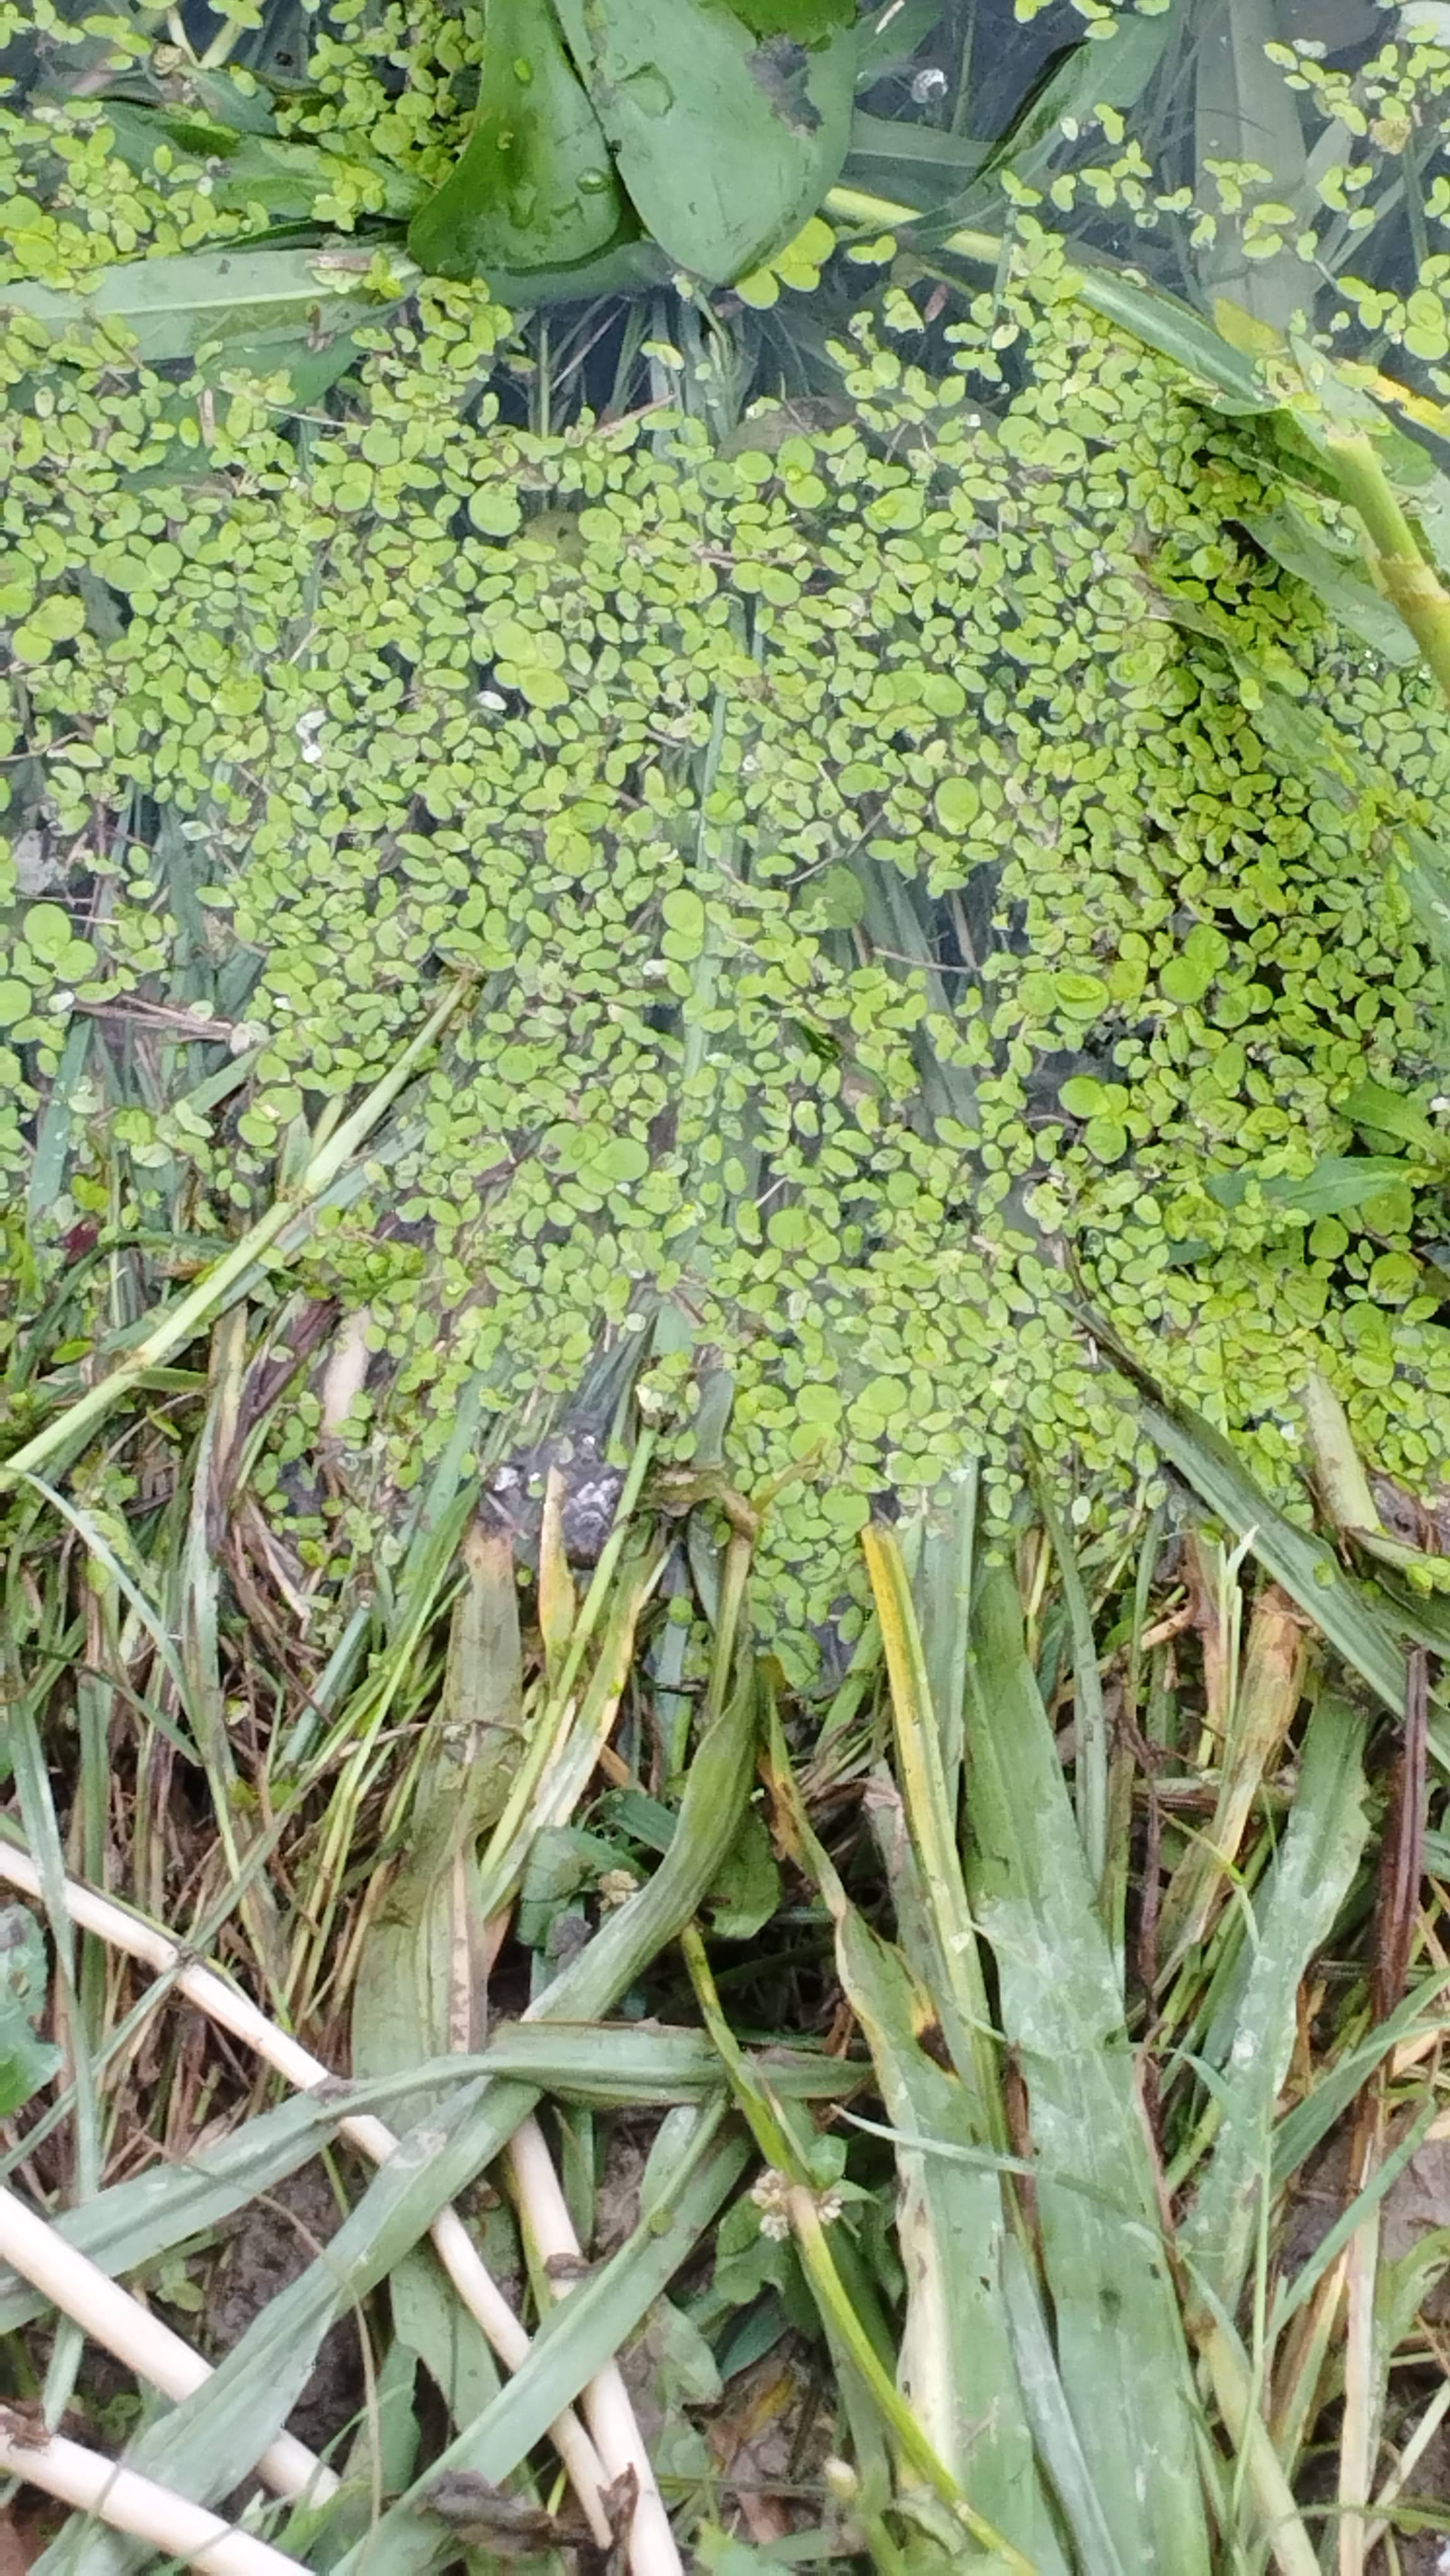
Species: Common Duckweeds (Lemna minor)